Gustav Thomassen

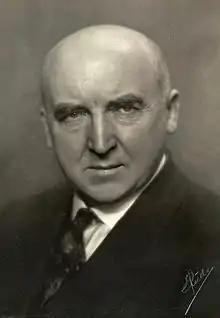
Gustav Thomassen, c. 1925

Gustav Thomassen (16 February 1862 – 6 May 1929) was a Norwegian stage actor and theatre director.